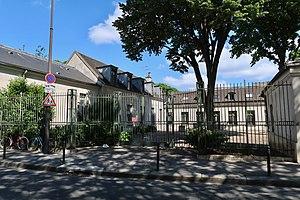
Entrée secondaire du lycée Victor-Duruy, 72 rue de Babylone (Paris, 7e).
Le lycée Victor-Duruy à Paris est un lycée public du 7ᵉ arrondissement. Il comprend également un collège. Cet établissement public a été créé sous le Second Empire. Il accueille principalement les élèves du « district Ouest ».